Winchmore Hill

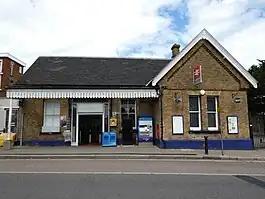
Winchmore Hill Station

In 1865, the Great Northern Railway obtained permission to build a new line from Wood Green to Hertford through Palmers Green and Enfield. However, financial constraints in 1869 led the company to consider Enfield as the northern terminus, with Palmers Green and Winchmore Hill as intervening rural stations. Despite terrain challenges that led to the deaths of five workers, the branch opened on 1 April 1871. The first passenger train through Winchmore Hill helped transform it into a suburb of London. Initially, only 16 trains a day departed from Enfield, mostly heading to Moorgate.